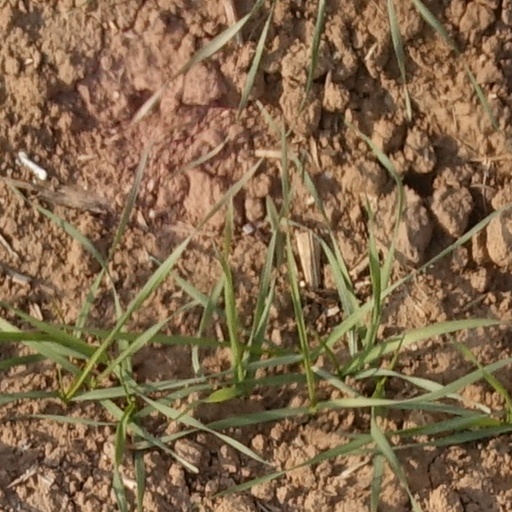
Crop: wheat